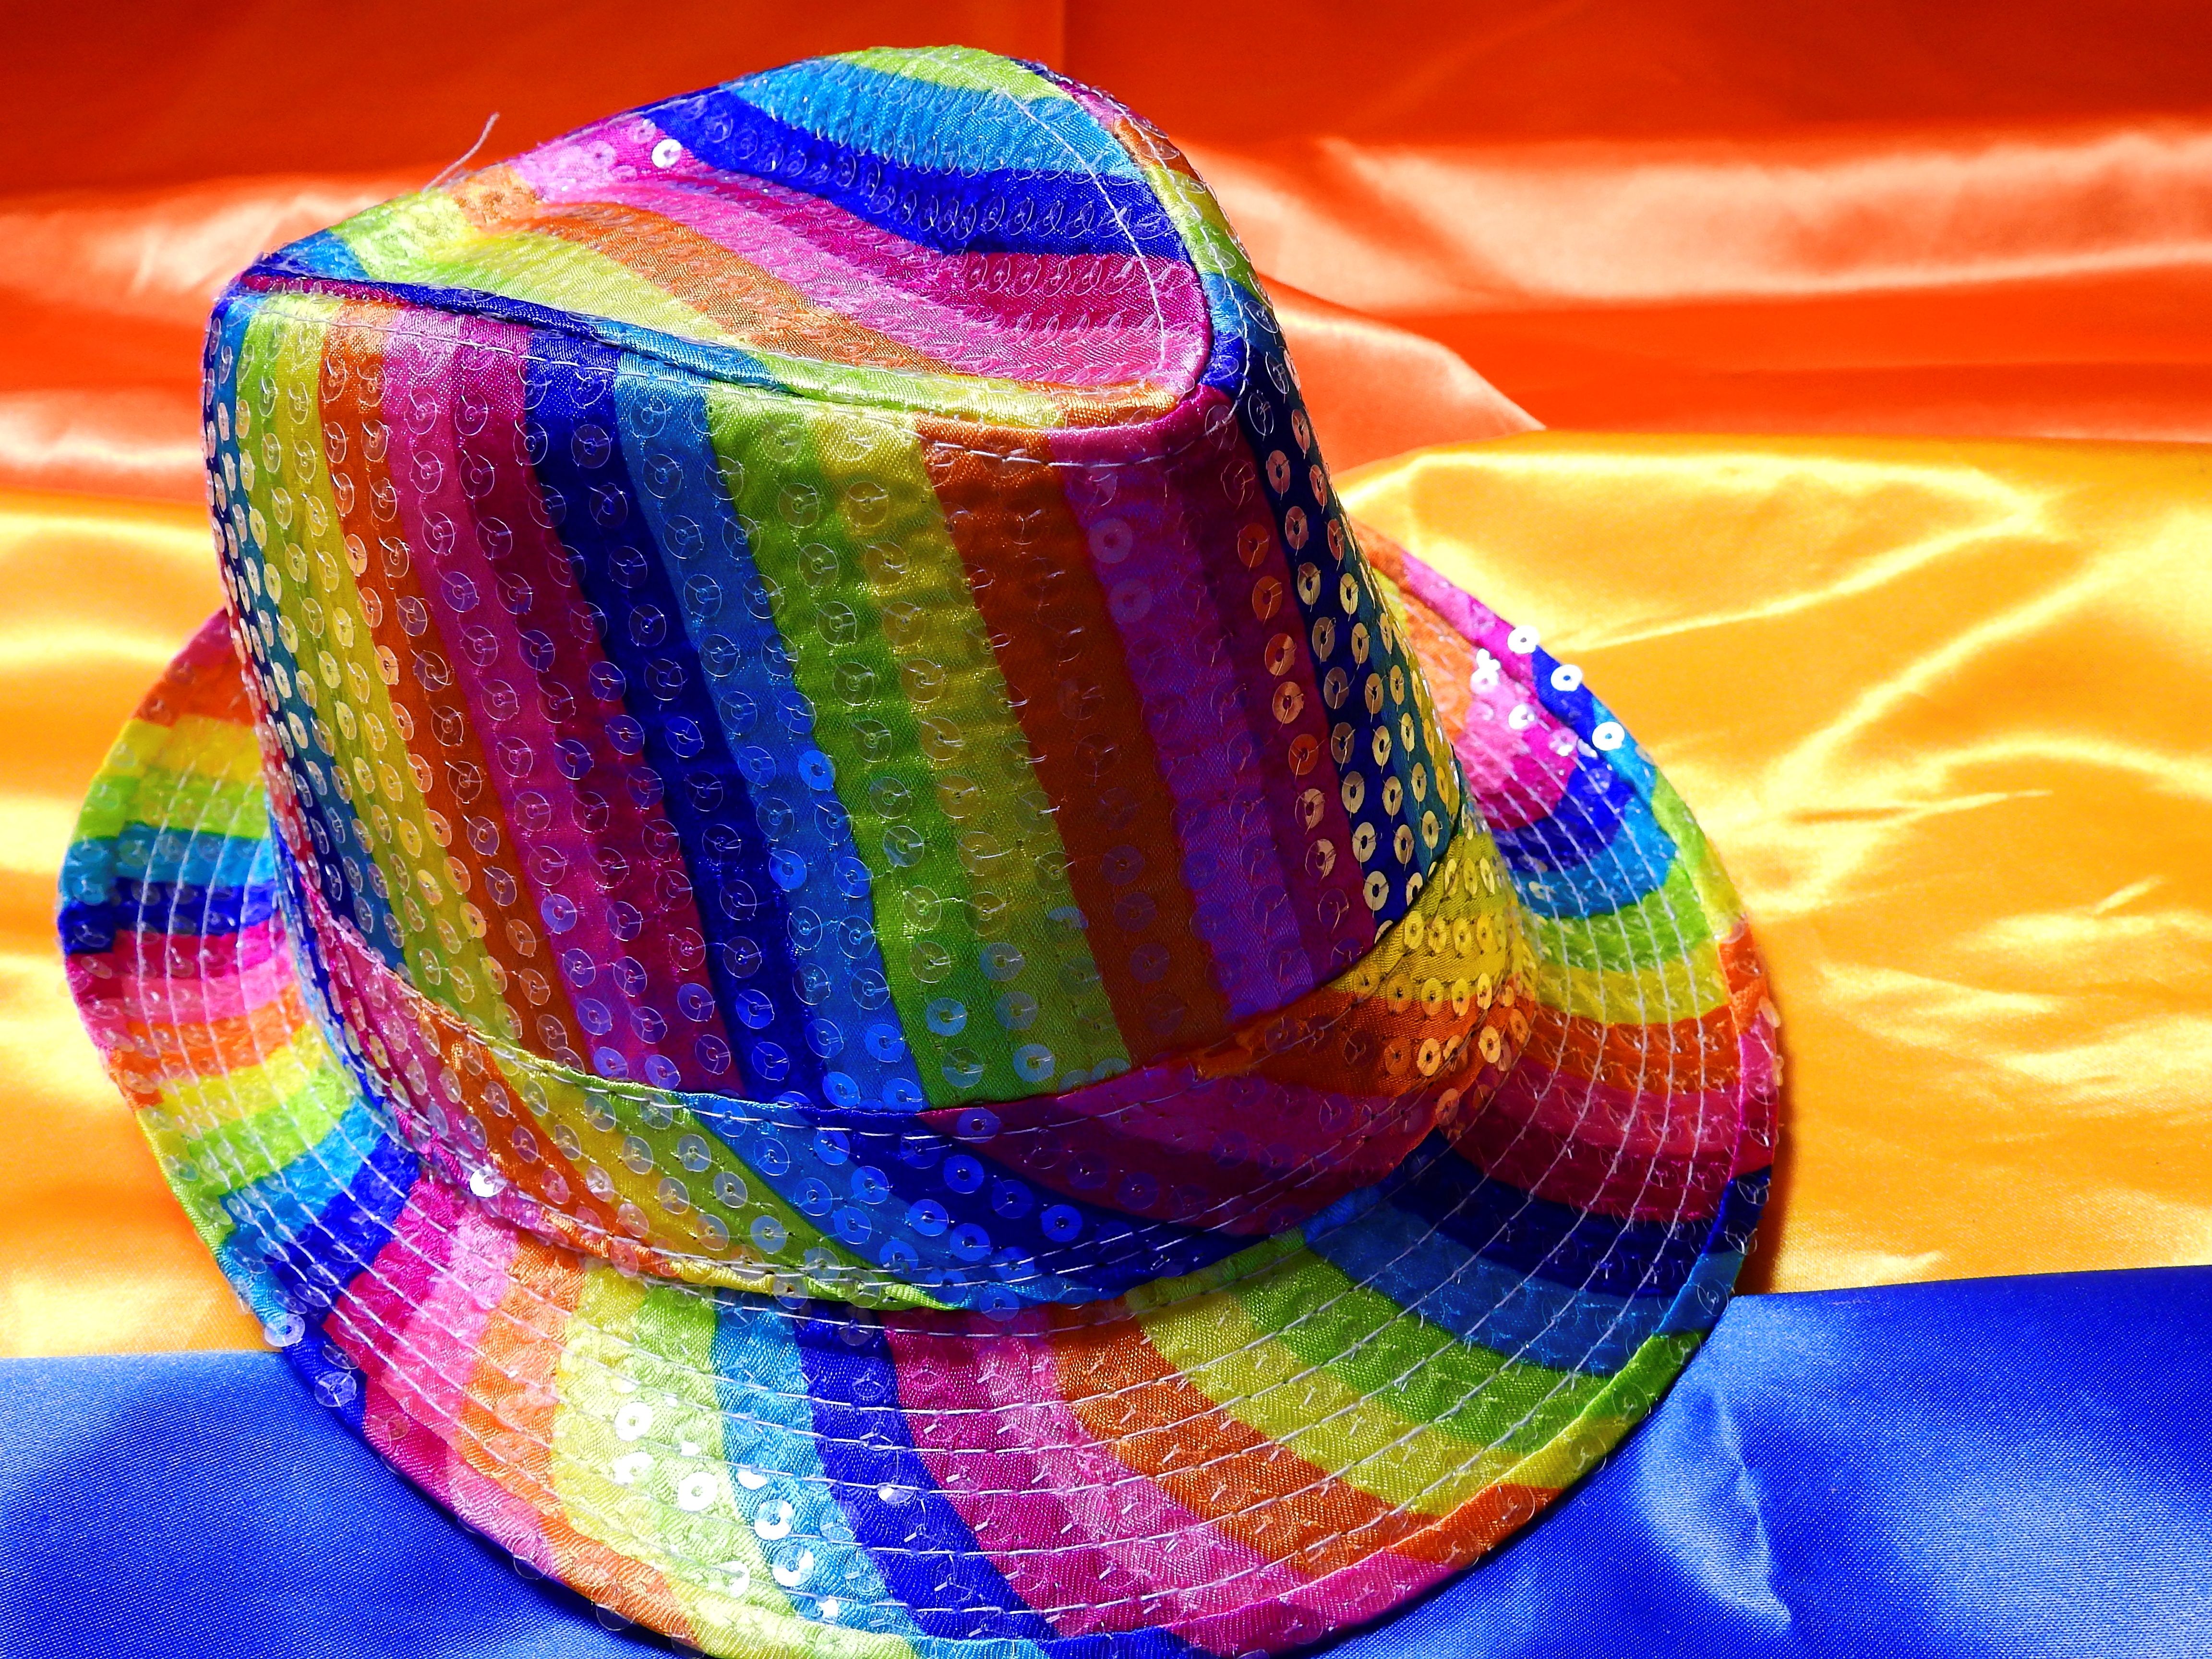
flower, carnival, color, hat, clothing, colorful, yellow, fabric, textile, art, mask, move, costume, headwear, dress up, fashion accessory